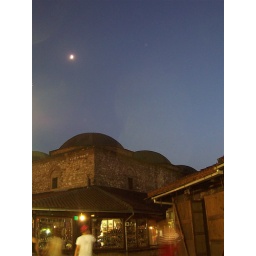
Bascarsija. The domed market building was built in 1551.